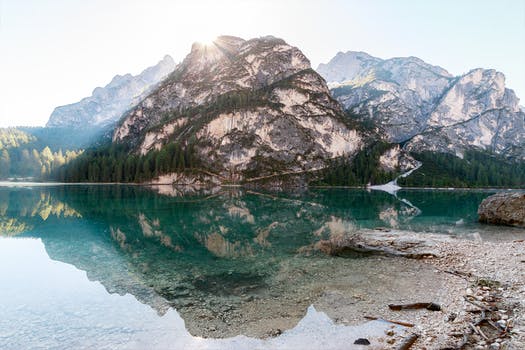
Label: No Watermark